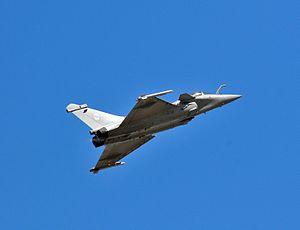
L'escadron de chasse 3/30 Lorraine est une unité aérienne de l'Armée de l'air française stationnée sur la base aérienne 118 de Mont-de-Marsan.